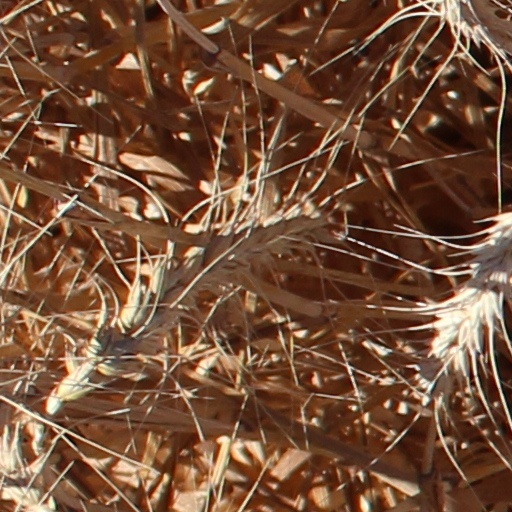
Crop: wheat